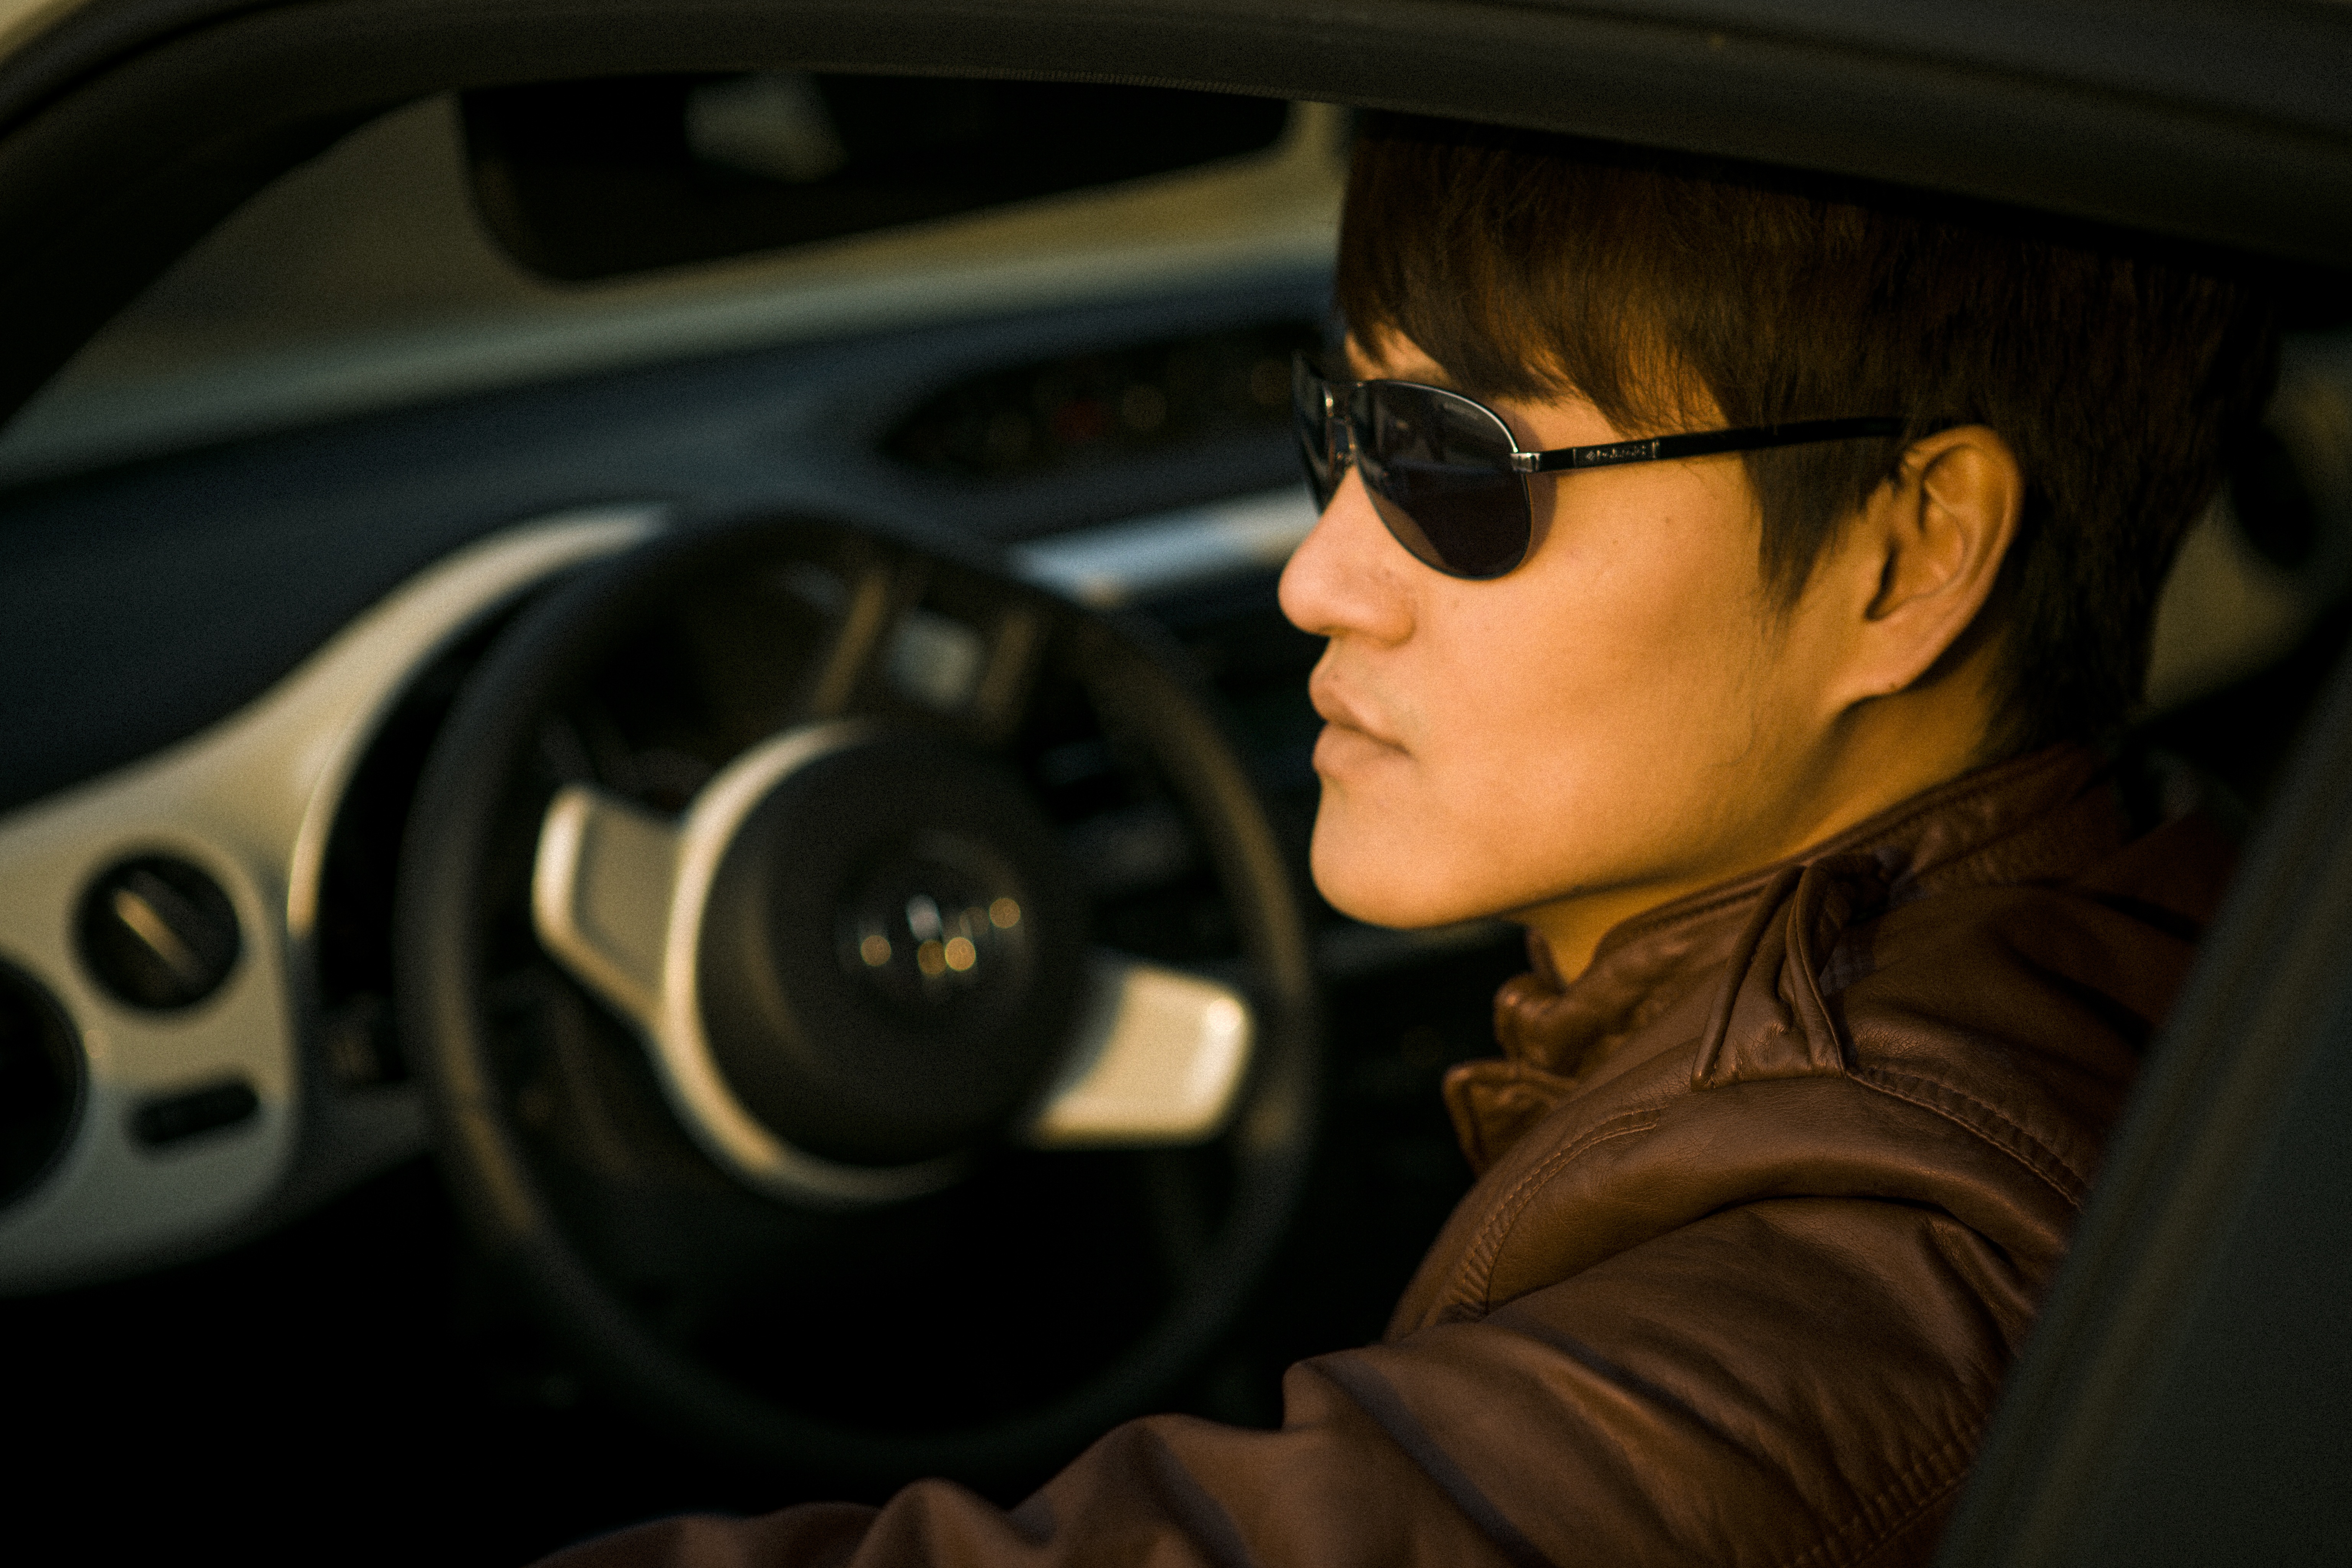
man, person, people, hair, car, driving, male, guy, portrait, model, young, vehicle, drive, human, fashion, clothing, lifestyle, sports car, close up, supercar, sunglasses, glasses, expression, style, handsome, clothes, casual, attractive, adult, smart, serious, stylish, fashionable, trendy, confidence, land vehicle, automobile make, automotive design, luxury vehicle, headship